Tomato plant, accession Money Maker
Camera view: tilt-top (135 deg); turntable rotation: 60 degrees
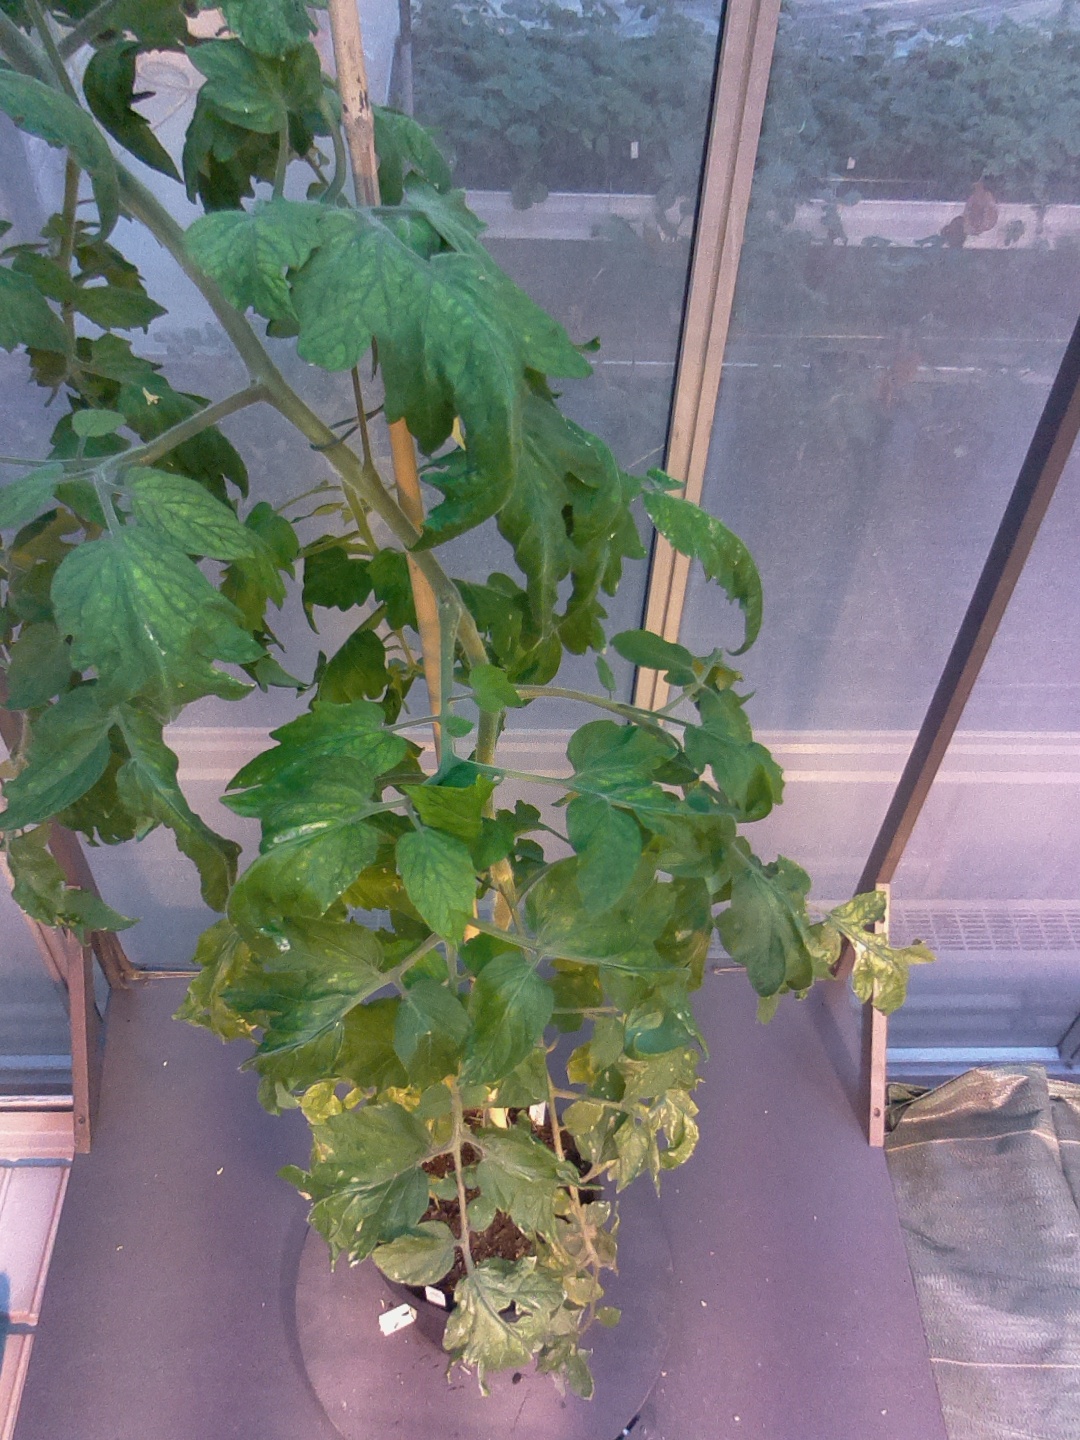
BBCH growth stage 70: Fruits at the main stem or branches visibles